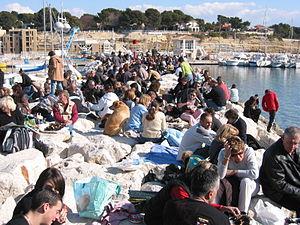
Les Oursinades sur le port de Carry-le-Rouet, Bouches-du-Rhône, France